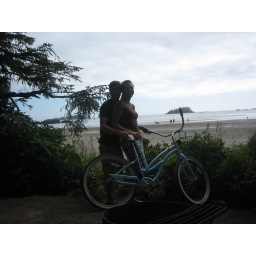
Camping in Tofino - riding bikes on the beach